Quantum logic gate

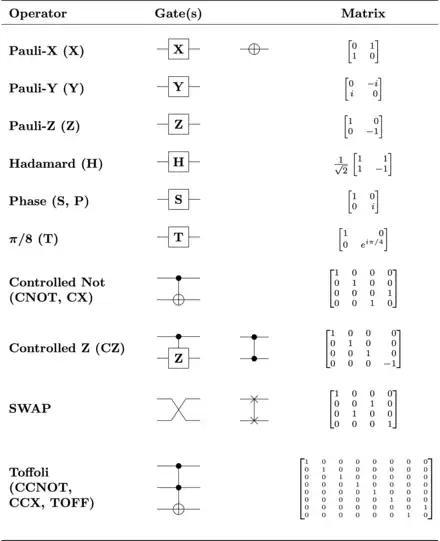
Common quantum logic gates by name (including abbreviation), circuit form(s) and the corresponding unitary matrices

In quantum computing and specifically the quantum circuit model of computation, a quantum logic gate (or simply quantum gate) is a basic quantum circuit operating on a small number of qubits. Quantum logic gates are the building blocks of quantum circuits, like classical logic gates are for conventional digital circuits.